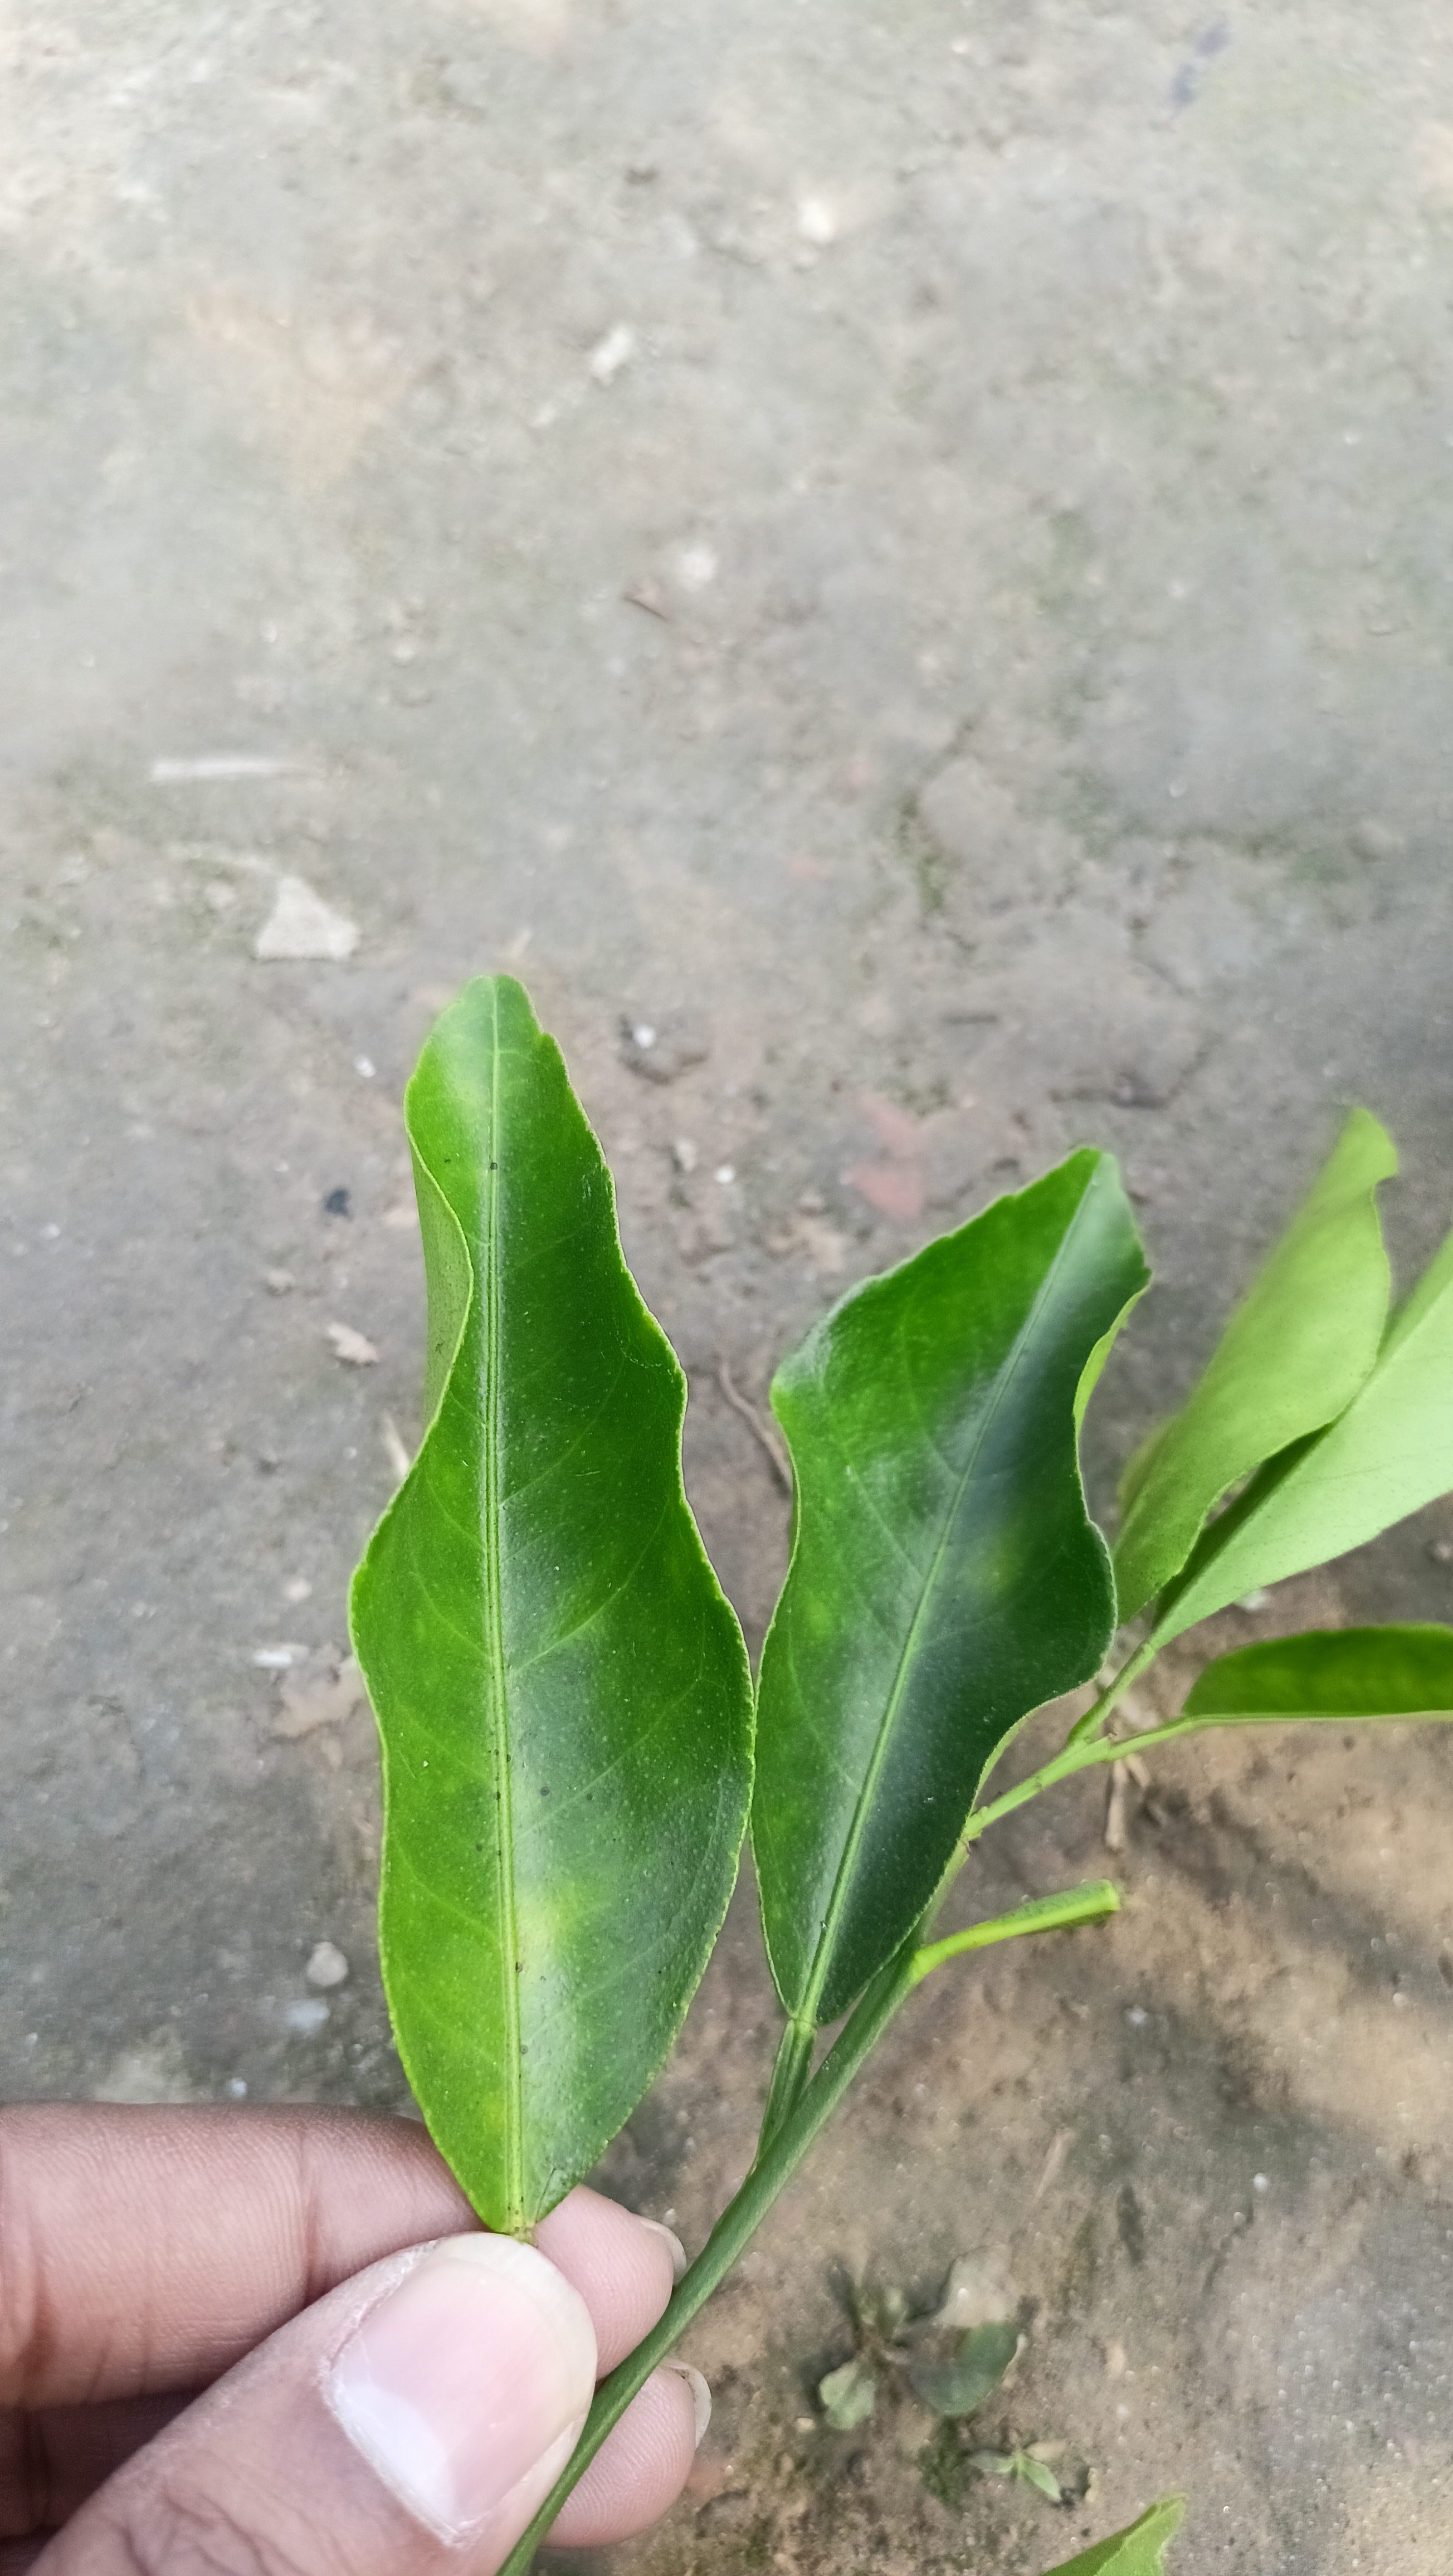
Mandarin leaf variety: Darjeling